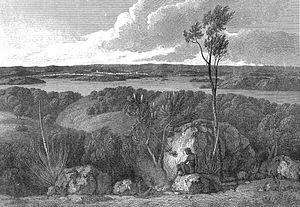
Matthew Flinders était un navigateur et explorateur britannique. Il était l'un des plus remarquables navigateurs et cartographes de son époque.